Chen Jie (swimmer)

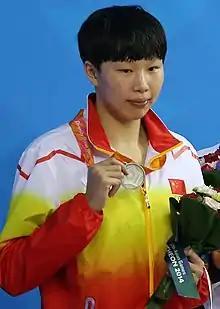

Jie placed 27th in the women's 200 metre backstroke event at the 2016 Summer Olympics. At the 2020 Summer Olympics, she placed 22nd in the 100 m backstroke, and fourth in the 4 × 100 medley relay as part of the Chinese team.